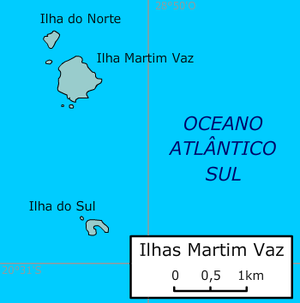
Trindade et Martin Vaz forment un petit archipel brésilien, situé dans l'océan Atlantique Sud, à l'est du continent sud-américain et à environ 1 170 km de Vitória, dans l'État brésilien de Espírito Santo auquel il est rattaché. L'île Martin Vaz est souvent écrite sous sa variante Martim Vaz.